Jonas Rapp

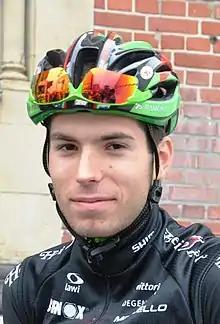
Rapp in 2016

Jonas Rapp (born 16 July 1994) is a German racing cyclist, who currently rides for UCI Continental team . He rode for in the men's team time trial event at the 2018 UCI Road World Championships.